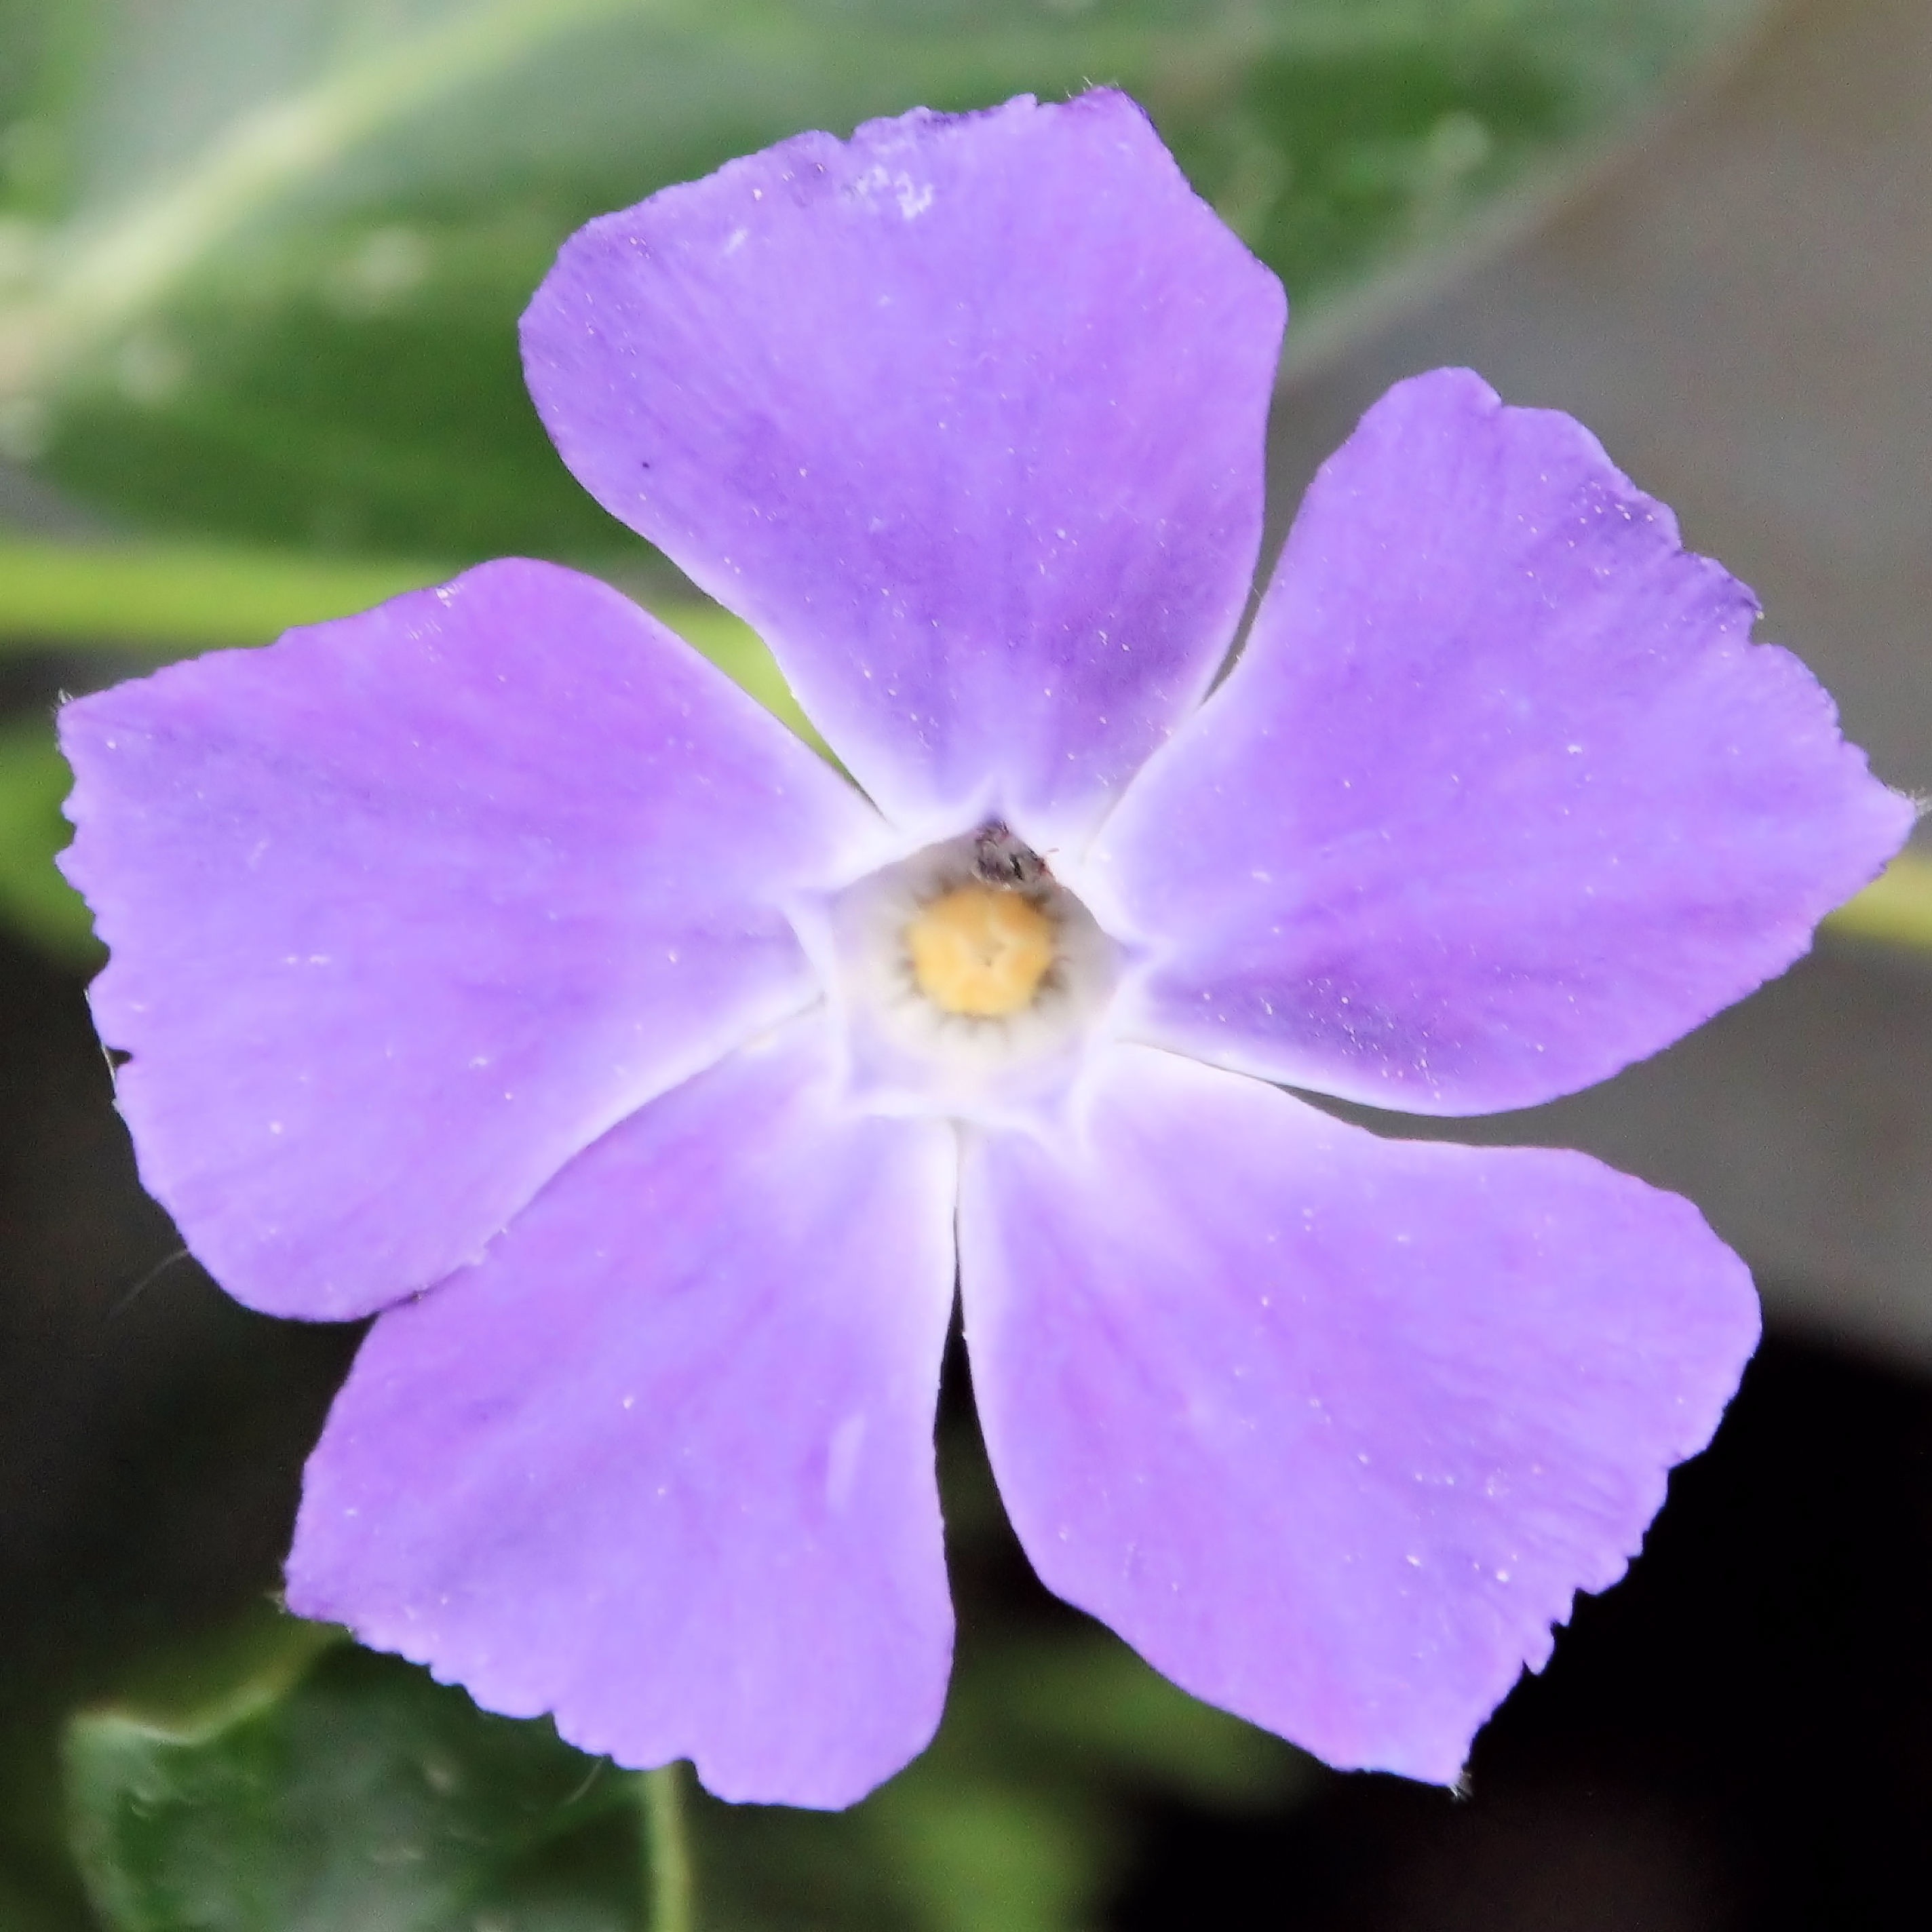
blossom, plant, flower, petal, bloom, garden, flora, wildflower, violet, beautiful, viola, macro photography, flowering plant, annual plant, land plant, violet family